Monte Cassino Girls High School

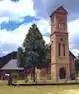
Monte Cassino Girls High School chapel

Monte Cassino Girls High School is a Catholic boarding-school in the Mashonaland East province of Zimbabwe.